Question: Please indicate a possible affordance area of the bench that can be used for sitting
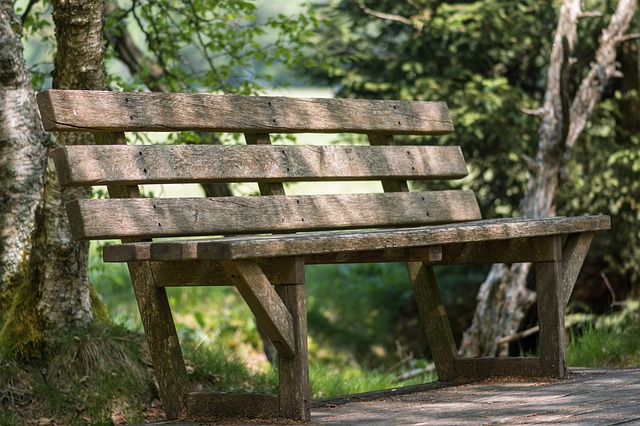
Answer: [110.5, 212, 605.5, 244]